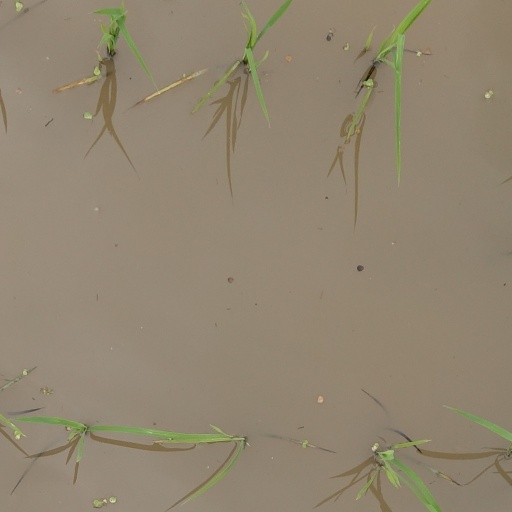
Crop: rice